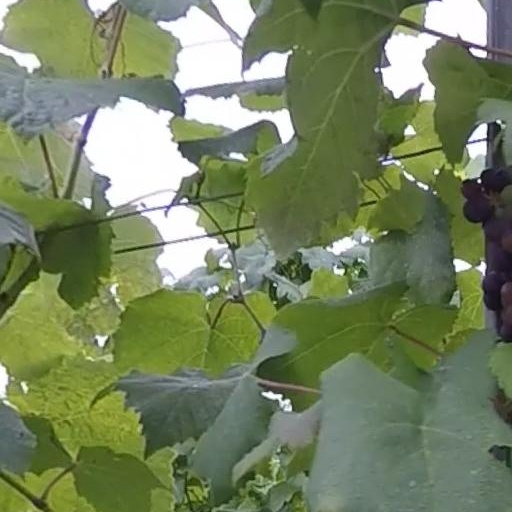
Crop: grape